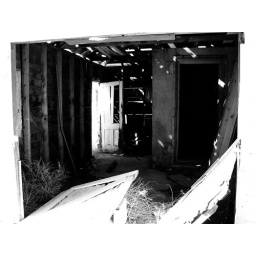
This was down the street a ways from my Aunt and Uncles house in Carson City, Nevada.